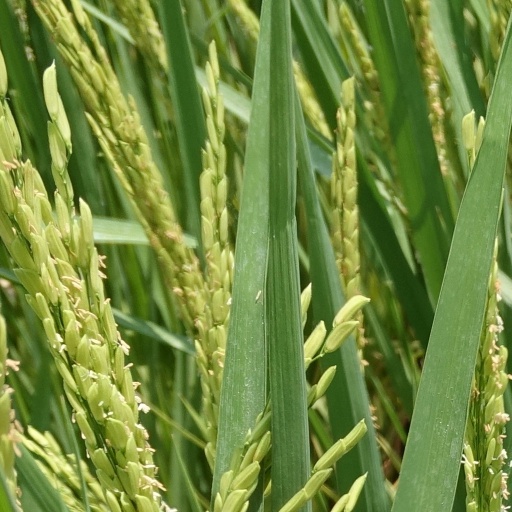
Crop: rice